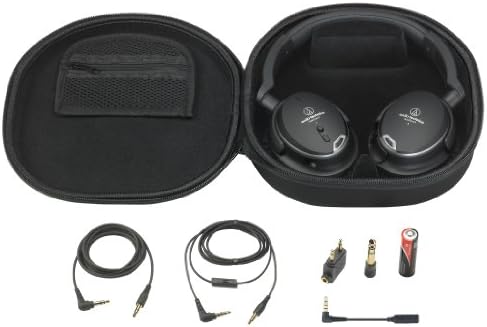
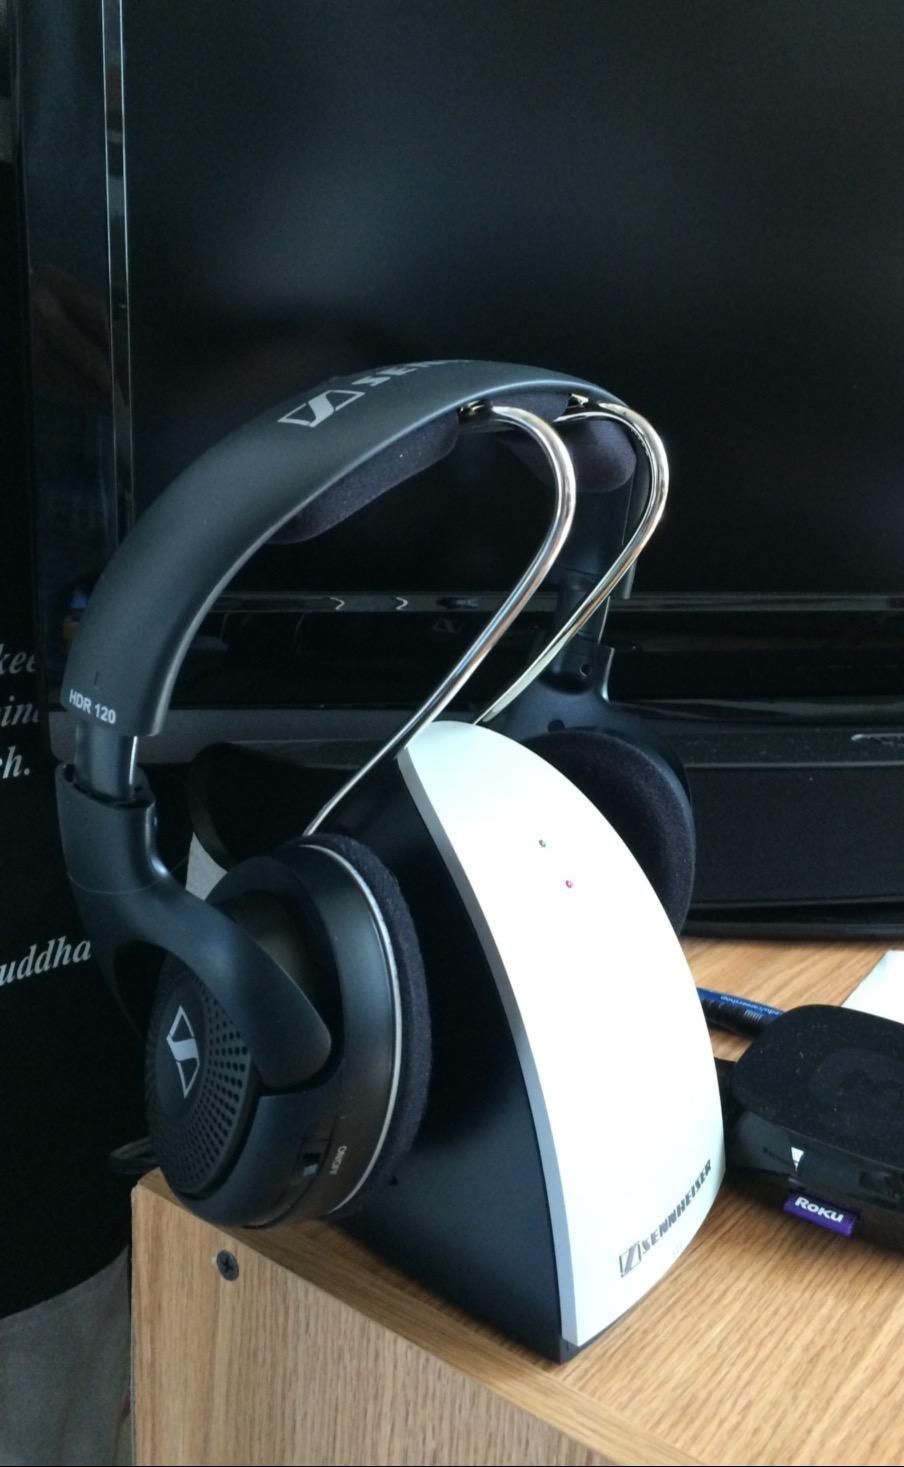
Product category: headphones
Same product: no